Charles Walter De Vis

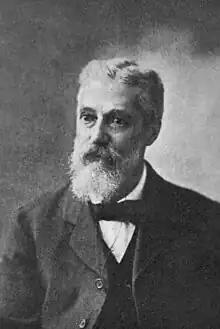
Charles Walter De Vis

Charles Walter de Vis (9 May 1829 – 30 April 1915) was an English zoologist, ornithologist, herpetologist, and botanist.